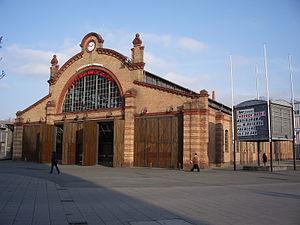
Le Theater am Turm était de 1956 à 2004 un théâtre urbain à Francfort-sur-le-Main.